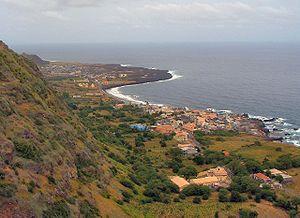
La Mosteiros est une municipalité du Cap-Vert, située au nord-est de l'île de Fogo, dans les îles de Sotavento. Son siège se trouve à Mosteiros.
Mosteiros est une localité côtière du Cap-Vert située au nord de Fogo, dans la municipalité de Mosteiros, dans une région plus humide et plus verdoyante que le reste de l'île grâce aux alizés. Par sa production agricole, c'est le « grenier », voire le « jardin » de l'île. Mosteiros constitue le deuxième centre urbain de Fogo après São Filipe, dont elle est distante d'environ 35 km par la route du nord.